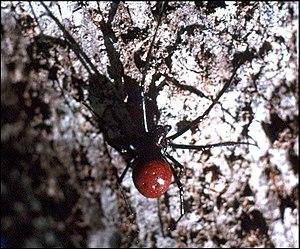
Nephilengis borbonica, femelle adulte,vue dorsale.Sur un tronc d'arbre, forêt du Grand Matarum, Cilaos, île de la Réunion.
Nephilingis borbonica est une espèce d'araignées aranéomorphes de la famille des Araneidae.